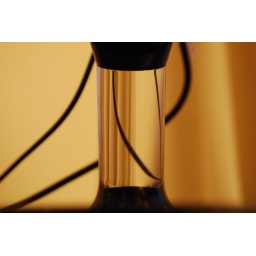
Curtain and cables refracted in the clear plastic stand on my new monitor. Straight from camera.